Ayrton Senna

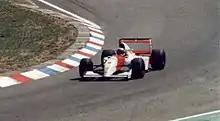
Senna piloted the McLaren MP4/8from the back of the field to fourth at the 1993 German Grand Prix.

In , Senna became the youngest ever three-time world champion, taking seven wins and increasing his pole position record to 60 from 127 events. 1991 was a difficult season for Senna, who publicly questioned the new Honda V12 engine's competitiveness, suggesting that it was weaker than the last year's V10. Prost's Ferrari suffered a downturn in performance and was not competitive, but Nigel Mansell, now with Williams, was driving the Adrian Newey designed Williams-Renault.